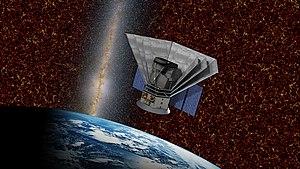
SPHEREx est un petit télescope spatial infrarouge développé par la NASA qui sera placé en orbite le 23 décembre 2023. Équipé d'un spectrophotomètre, il doit effectuer un relevé de l'ensemble du ciel dans 96 longueurs d'ondes en proche infrarouge. Ces données doivent permettre d'apporter des informations importantes sur l'inflation cosmique, événement du début de notre univers, et plus particulièrement sur les mécanismes ayant abouti à la formation des structures. La mission est sélectionnée en février 2019 à la suite d'un appel à propositions du programme Explorer. Concourant comme mission à coût moyen MIDEX, son coût est plafonné à 242 millions de dollars américains.